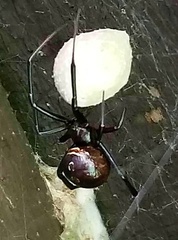
Species: Lactrodectus_hesperus